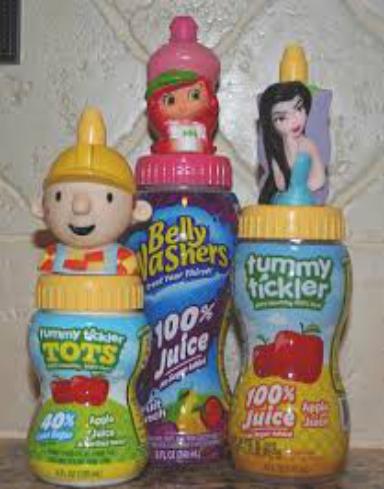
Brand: Bellywashers
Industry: Food